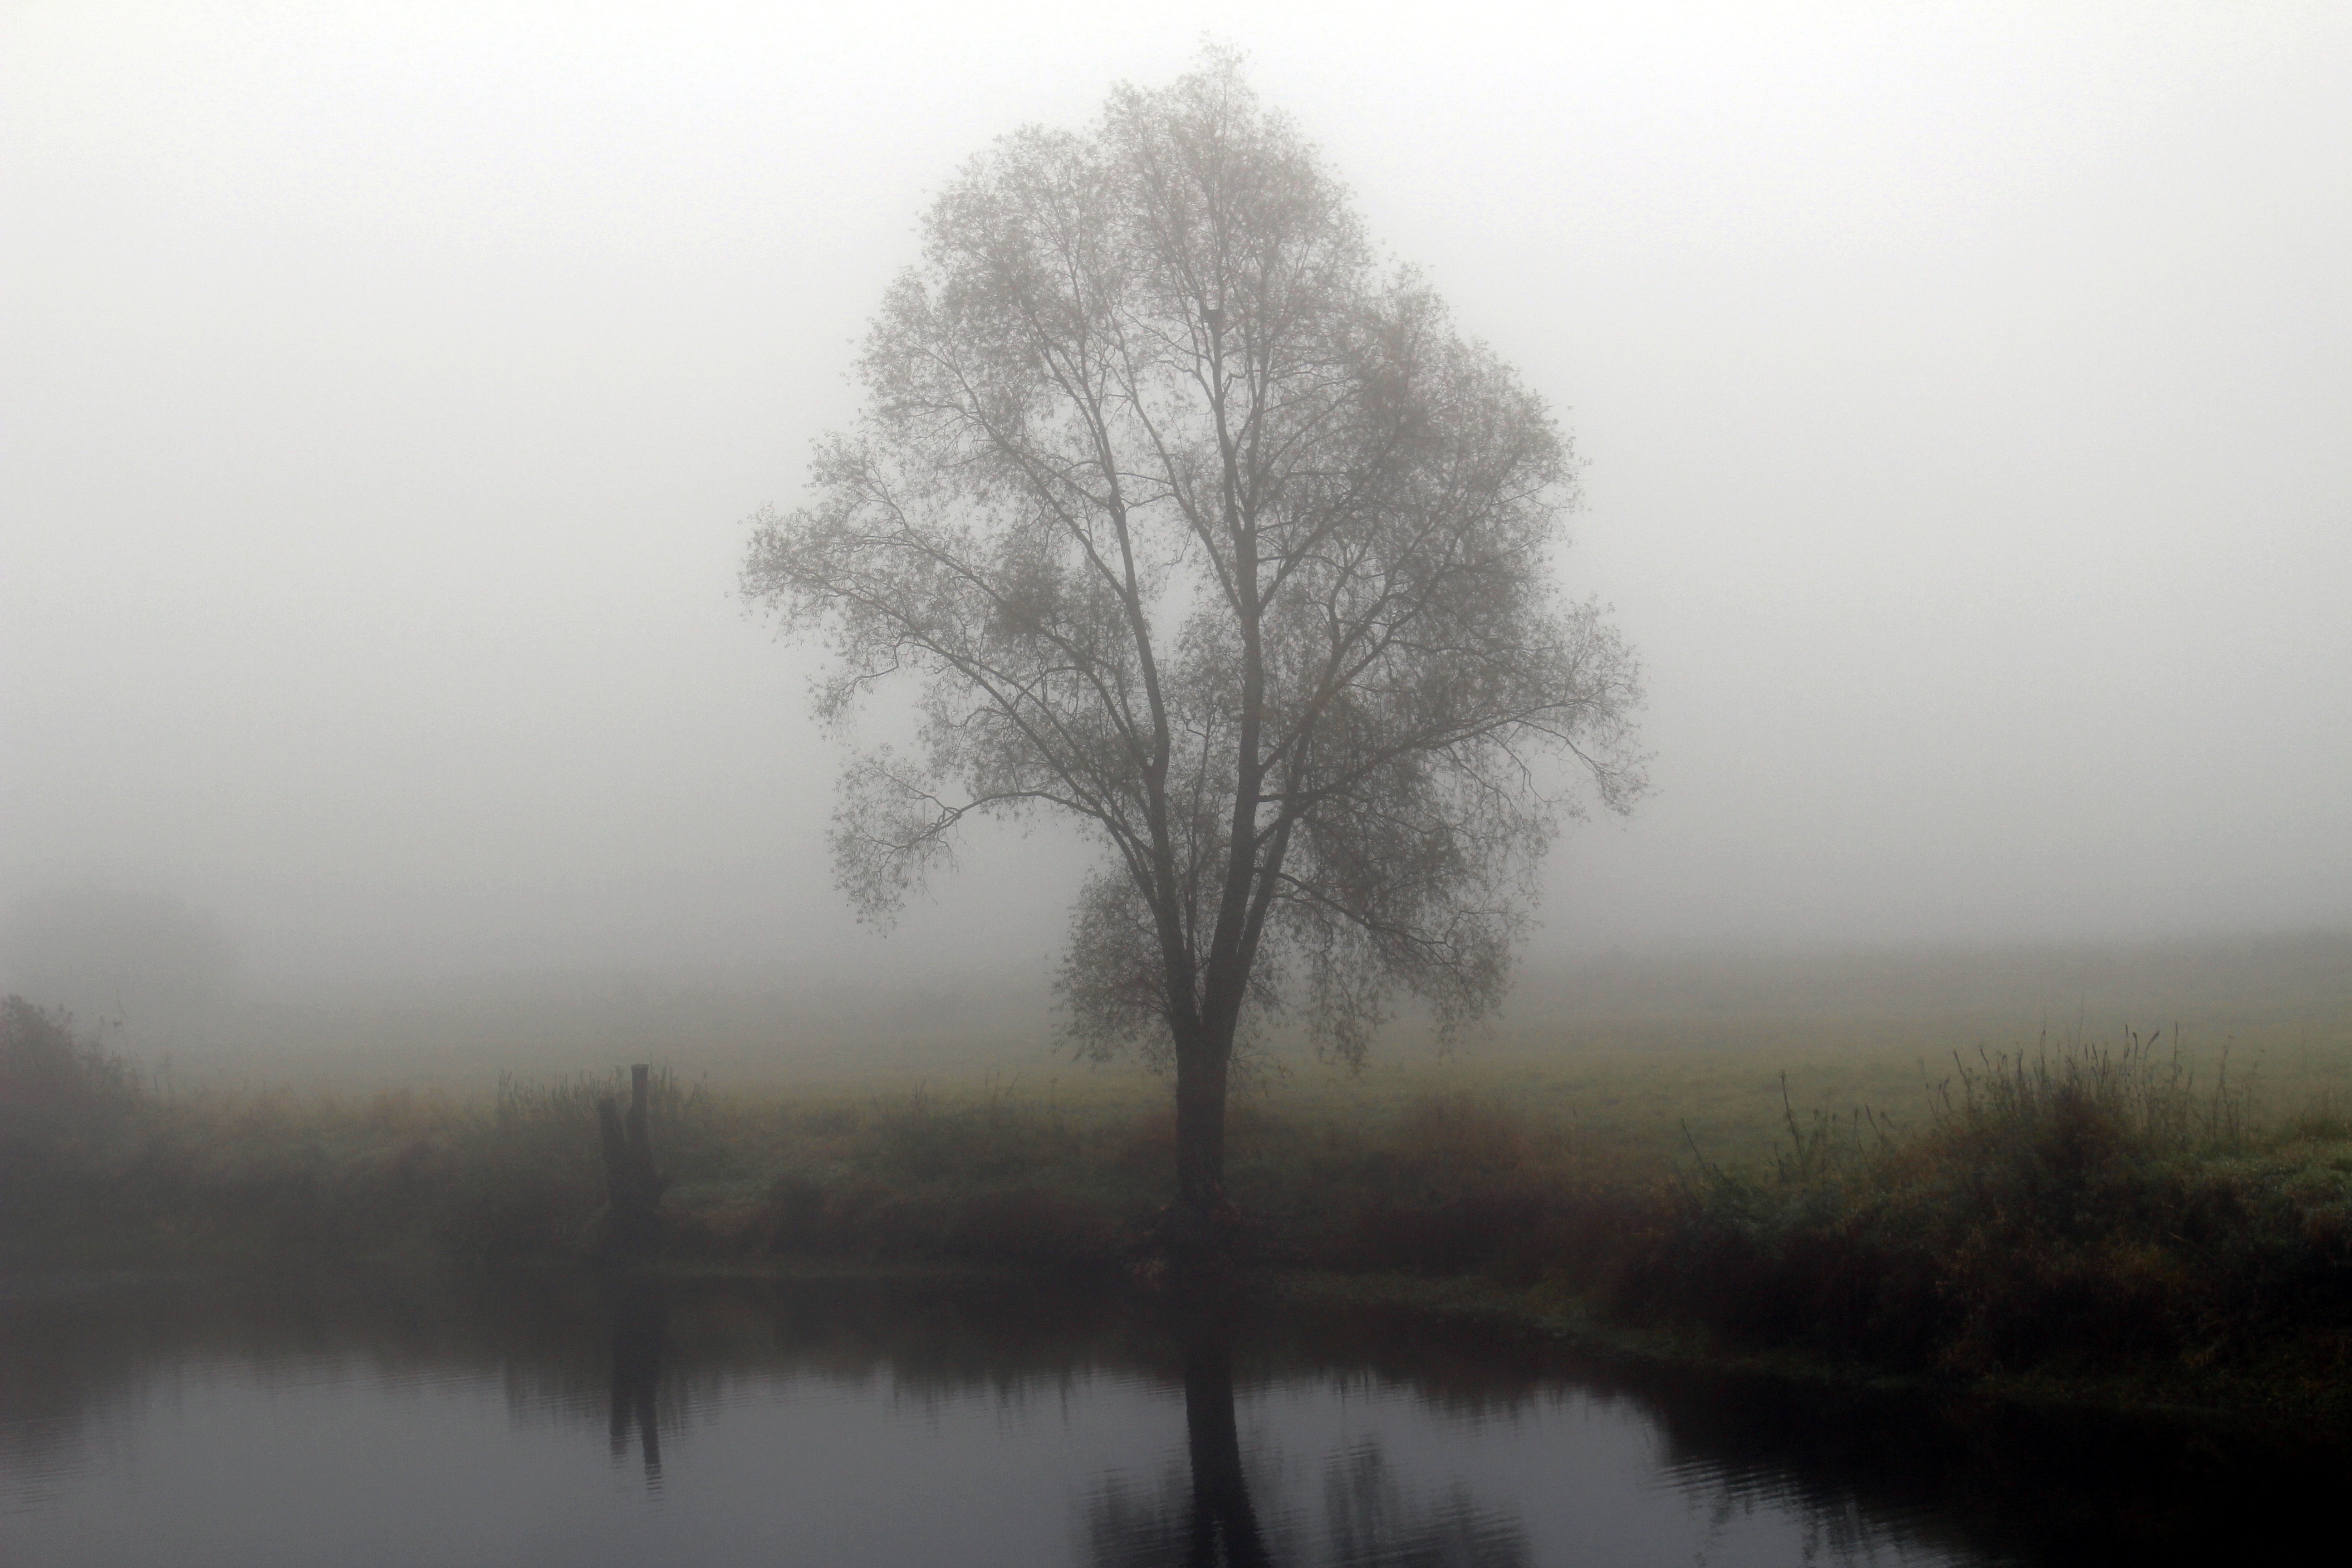
tree, nature, fog, mist, morning, dawn, reflection, autumn, weather, haze, mood, loch, riverside, atmospheric phenomenon